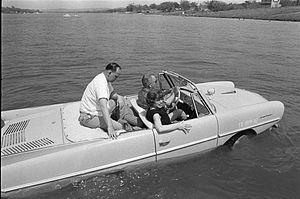
L’Amphicar Model 770 est une voiture amphibie, lancée au Salon de l'automobile de New York en 1961, fabriquée en Allemagne de l'Ouest et commercialisée de 1961 à 1968. Sa production a été arrêtée en 1965.